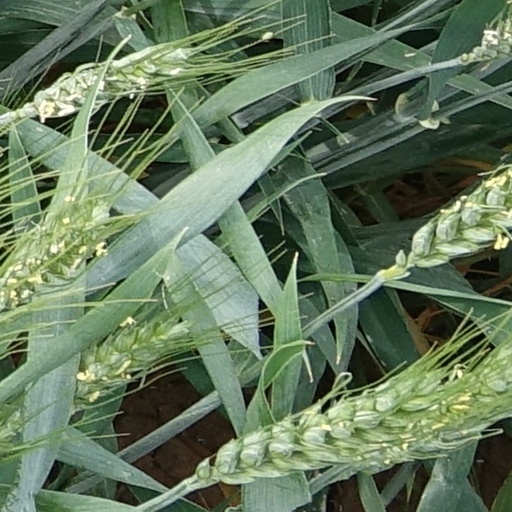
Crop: wheat